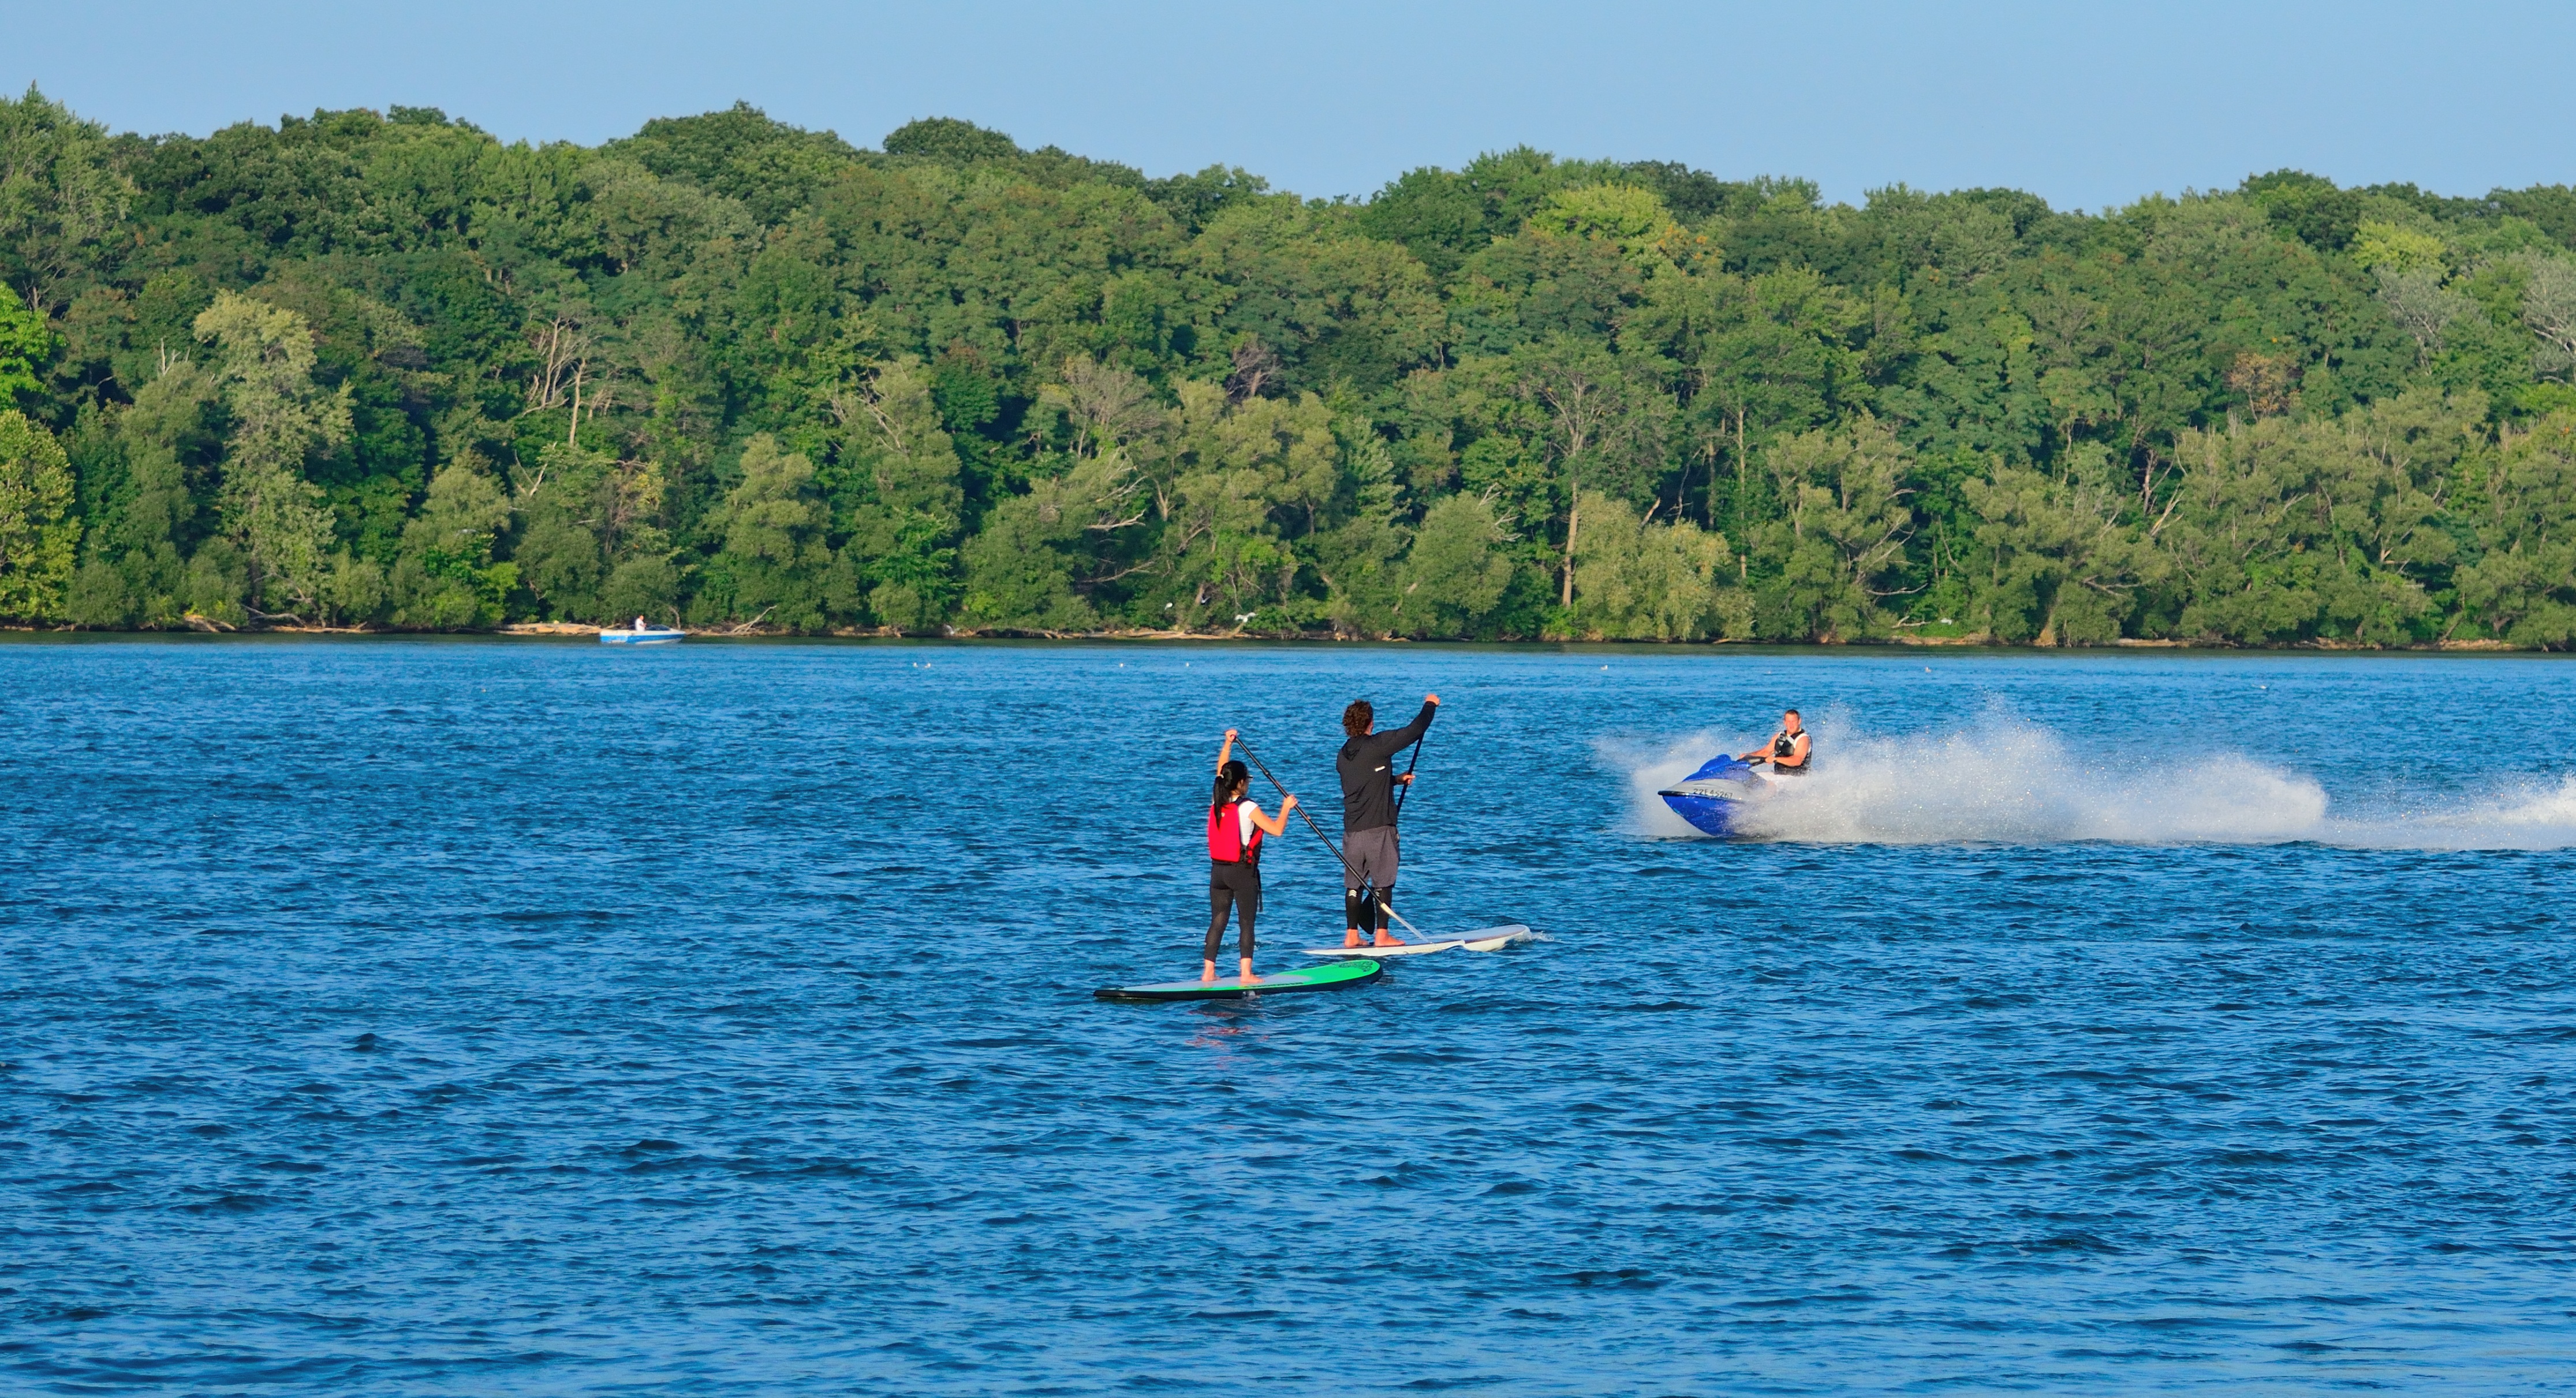
sea, sport, lake, jet, paddle, vehicle, equipment, sailing, fun, watersports, sports, boating, windsurfing, boarding, ski, water sport, jet ski, niagara river, stand up paddle surfing, waterskiing, surface water sports, water boards